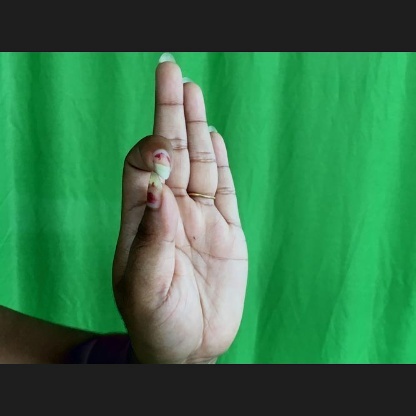
Mudra: Aralam